Fiat-Abarth 750

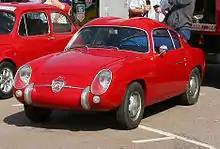
Fiat-Abarth 750 Zagato " Double Bubble"

Abarth offered their 750 cc derivative of the Fiat 600 both with the original ("Berlina") bodywork and with more slippery bodywork from others. Most famous is the aerodynamic Zagato-bodied range of Abarth 750 cars. As a footnote, failing Fiat modifiers Siata were owned by Abarth from 1959 until 1961. Siata's own 600-based "Amica" design and engine conversion was thus marketed as the Siata-Abarth 750 during those years, but there was little to no actual Abarth involvement with these cars.